Brodek u Prostějova

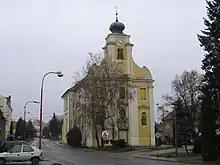
Church of the Exaltation of the Holy Cross

The main landmark of the market town is the Church of the Exaltation of the Holy Cross. It was built in the baroque style in 1726.